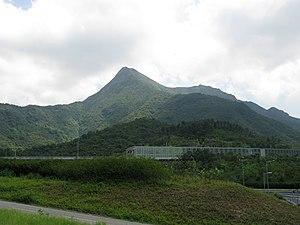
Ngau Ngak Shan est une montagne située dans la partie orientale des Nouveaux Territoires de Hong Kong et culminant à une altitude de 677 mètres. Située sur le versant nord du Ma On Shan, elle forme un sommet de moindre importance. Les versants nord et sud de la montagne sont traversés par la frontière administrative entre le district de Sha Tin et celui de Tai po.